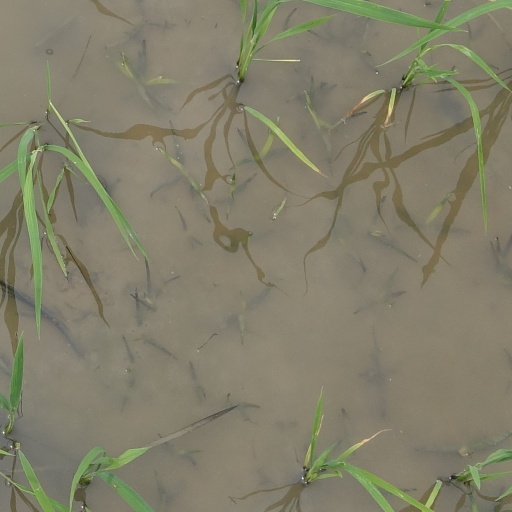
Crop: rice